Misak-ı Millî

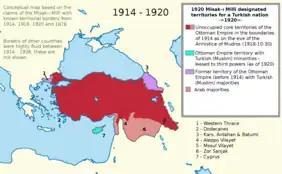

Misak-ı Millî (National Pact or National Oath) is the set of six decisions made by the last term of the Ottoman Parliament. Parliament met on 28 January 1920 and published their decisions on 12 February 1920.